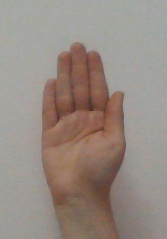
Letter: seen